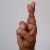
The image shows a hand gesture representing the letter 'R' in Indian Sign Language.